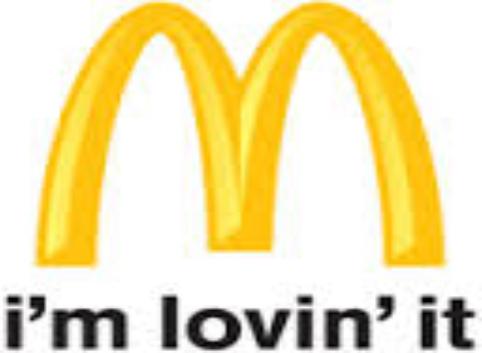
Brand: mcdonalds
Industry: Food